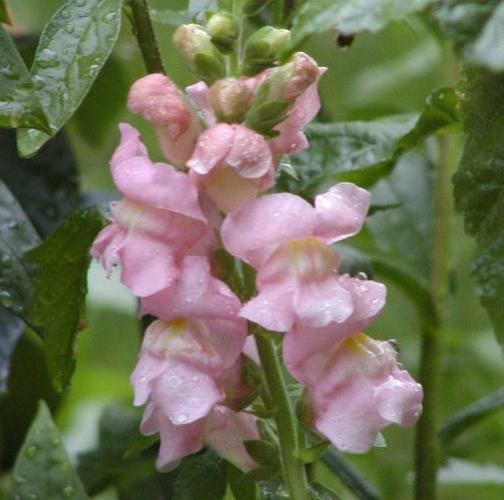
Flower: snapdragon